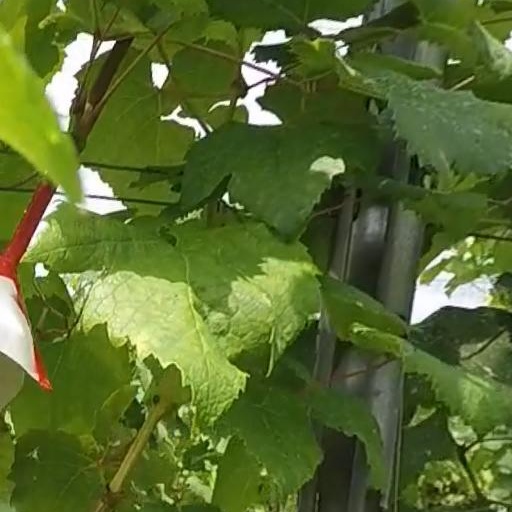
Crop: grape